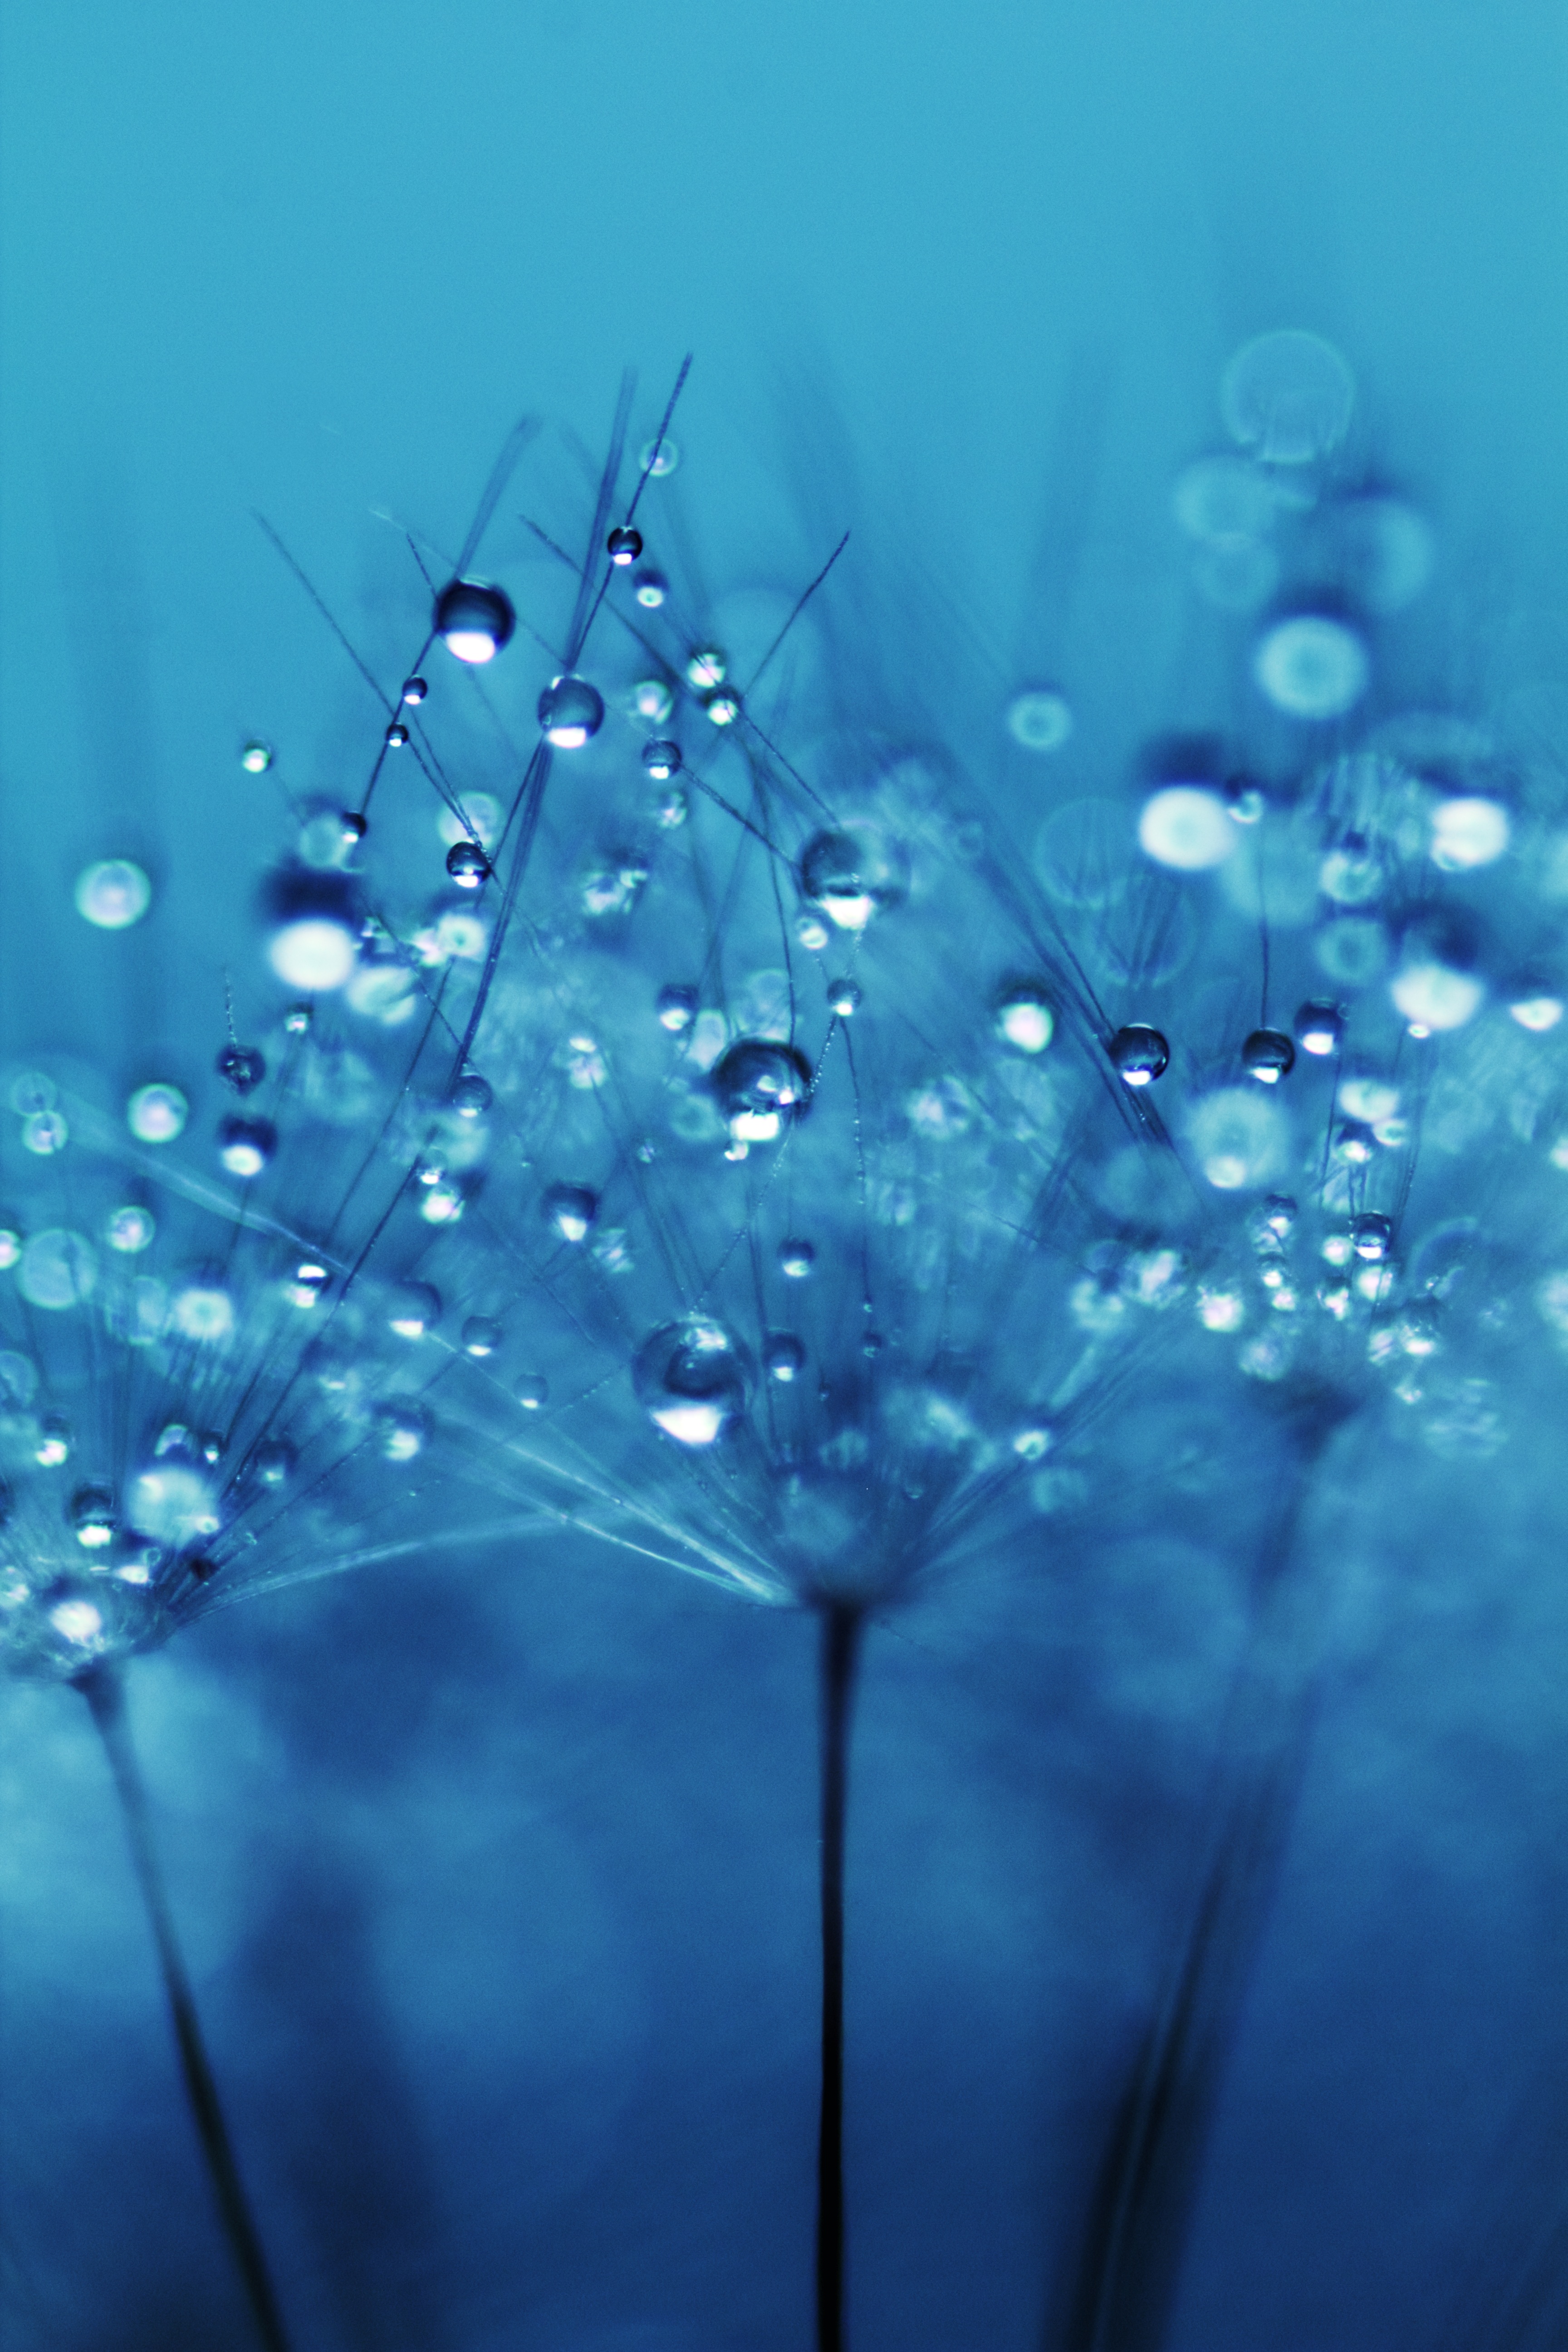
water, nature, branch, blossom, drop, dew, liquid, light, growth, plant, dandelion, stem, sunlight, morning, leaf, flower, petal, raindrop, clock, wind, wet, flying, summer, pollination, spring, green, reflection, fluffy, macro, fresh, blue, freedom, garden, flora, season, life, weed, seeds, droplets, drops, purity, softness, freezing, macro photography, blowball, fragility, computer wallpaper